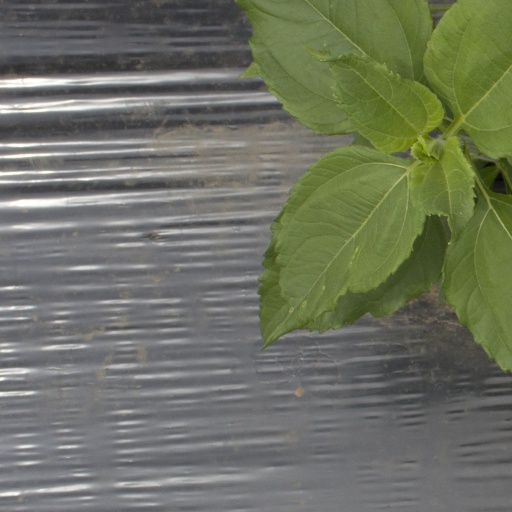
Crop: Jerusalem artichoke